Jackson–Swisher House and Carriage House

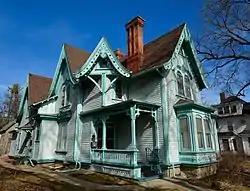

The Jackson–Swisher House and Carriage House, also known as the Old Swisher Place, is a historic building located in Iowa City, Iowa, United States. Louis H. Jackson, who built the house, was a local attorney until he relocated to Denver, Colorado. Stephen A. Swisher, who lived here for 40 years, started an insurance agency and served as a curator and president of the State Historical Society of Iowa. Both were graduates of the University of Iowa. The house's primary significance is architectural, and it is said to have "more characteristics of the Gothic Revival than any other house in Iowa City." The steeply pitched cross gable roof is set off by bargeboards with quatrefoil and circular openings. The paired windows of various designs, the window bays, the dormer-like window above the main entrance, and the fluted chimneys lend a picturesque quality. The front porch features tracery ornamentation. The former carriage house, converted into a garage in 1946, is simpler in its ornamentation. It has paired windows on the second floor, and like the main house, there is a gentle flair at the eaves. The buildings were listed together on the National Register of Historic Places in 1982.